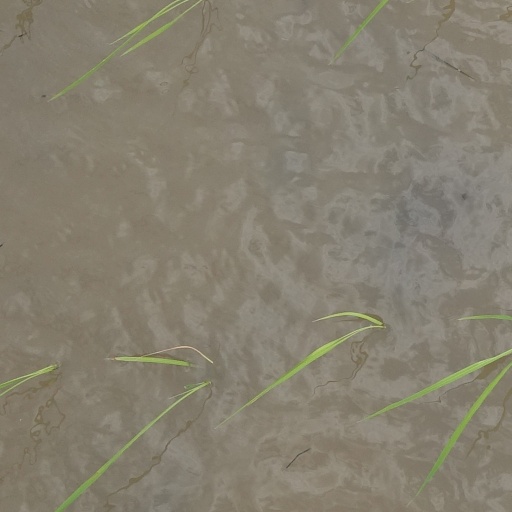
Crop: rice